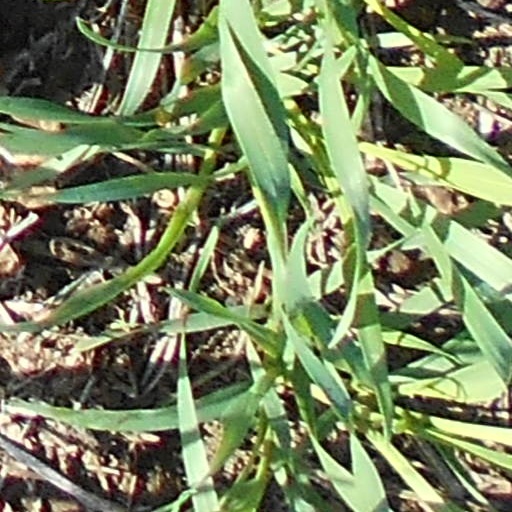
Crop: wheat